Against a dwarf

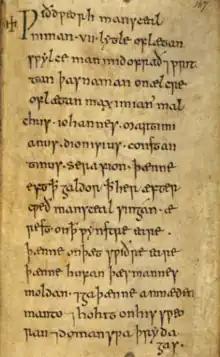
First page of the XCIIIb charm, from the Lacnunga collection

Three Anglo-Saxon metrical charms "Against a dwarf" are contained within the Lacnunga, which seek to heal an afflicted person by ridding them of a dwarf.